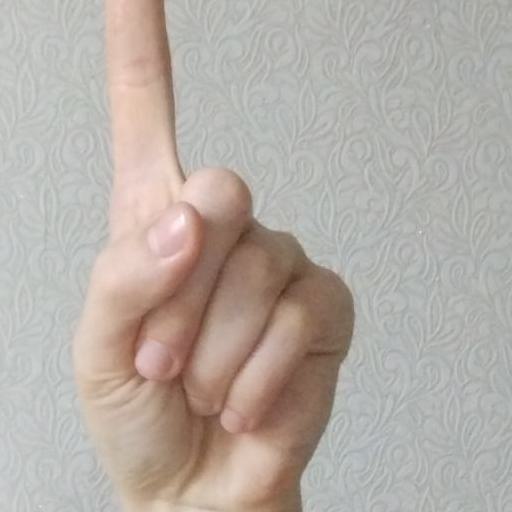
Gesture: one